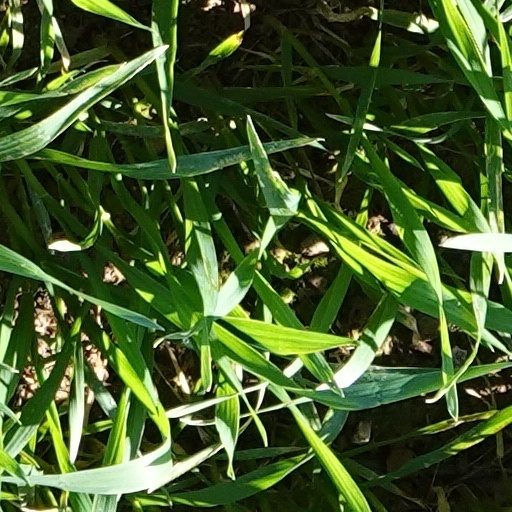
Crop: wheat